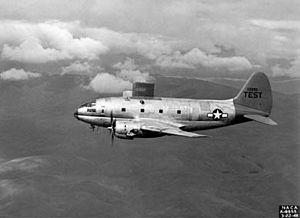
Le Curtiss C-46 Commando était un appareil de transport bimoteur américain conçu à l'origine comme un appareil commercial de haute altitude. Il fut à la place utilisé comme appareil de transport militaire pendant la Seconde Guerre mondiale, tant par l'United States Army Air Forces que par l'US Navy et l'US Marine Corps sous la désignation de R5C. Surnommé par ses pilotes « The Whale » ou « Curtiss Calamity », le C-46 servit dans un rôle similaire à celui de son homologue, le Douglas C-47 Skytrain, mais sans être produit à une si grande échelle.